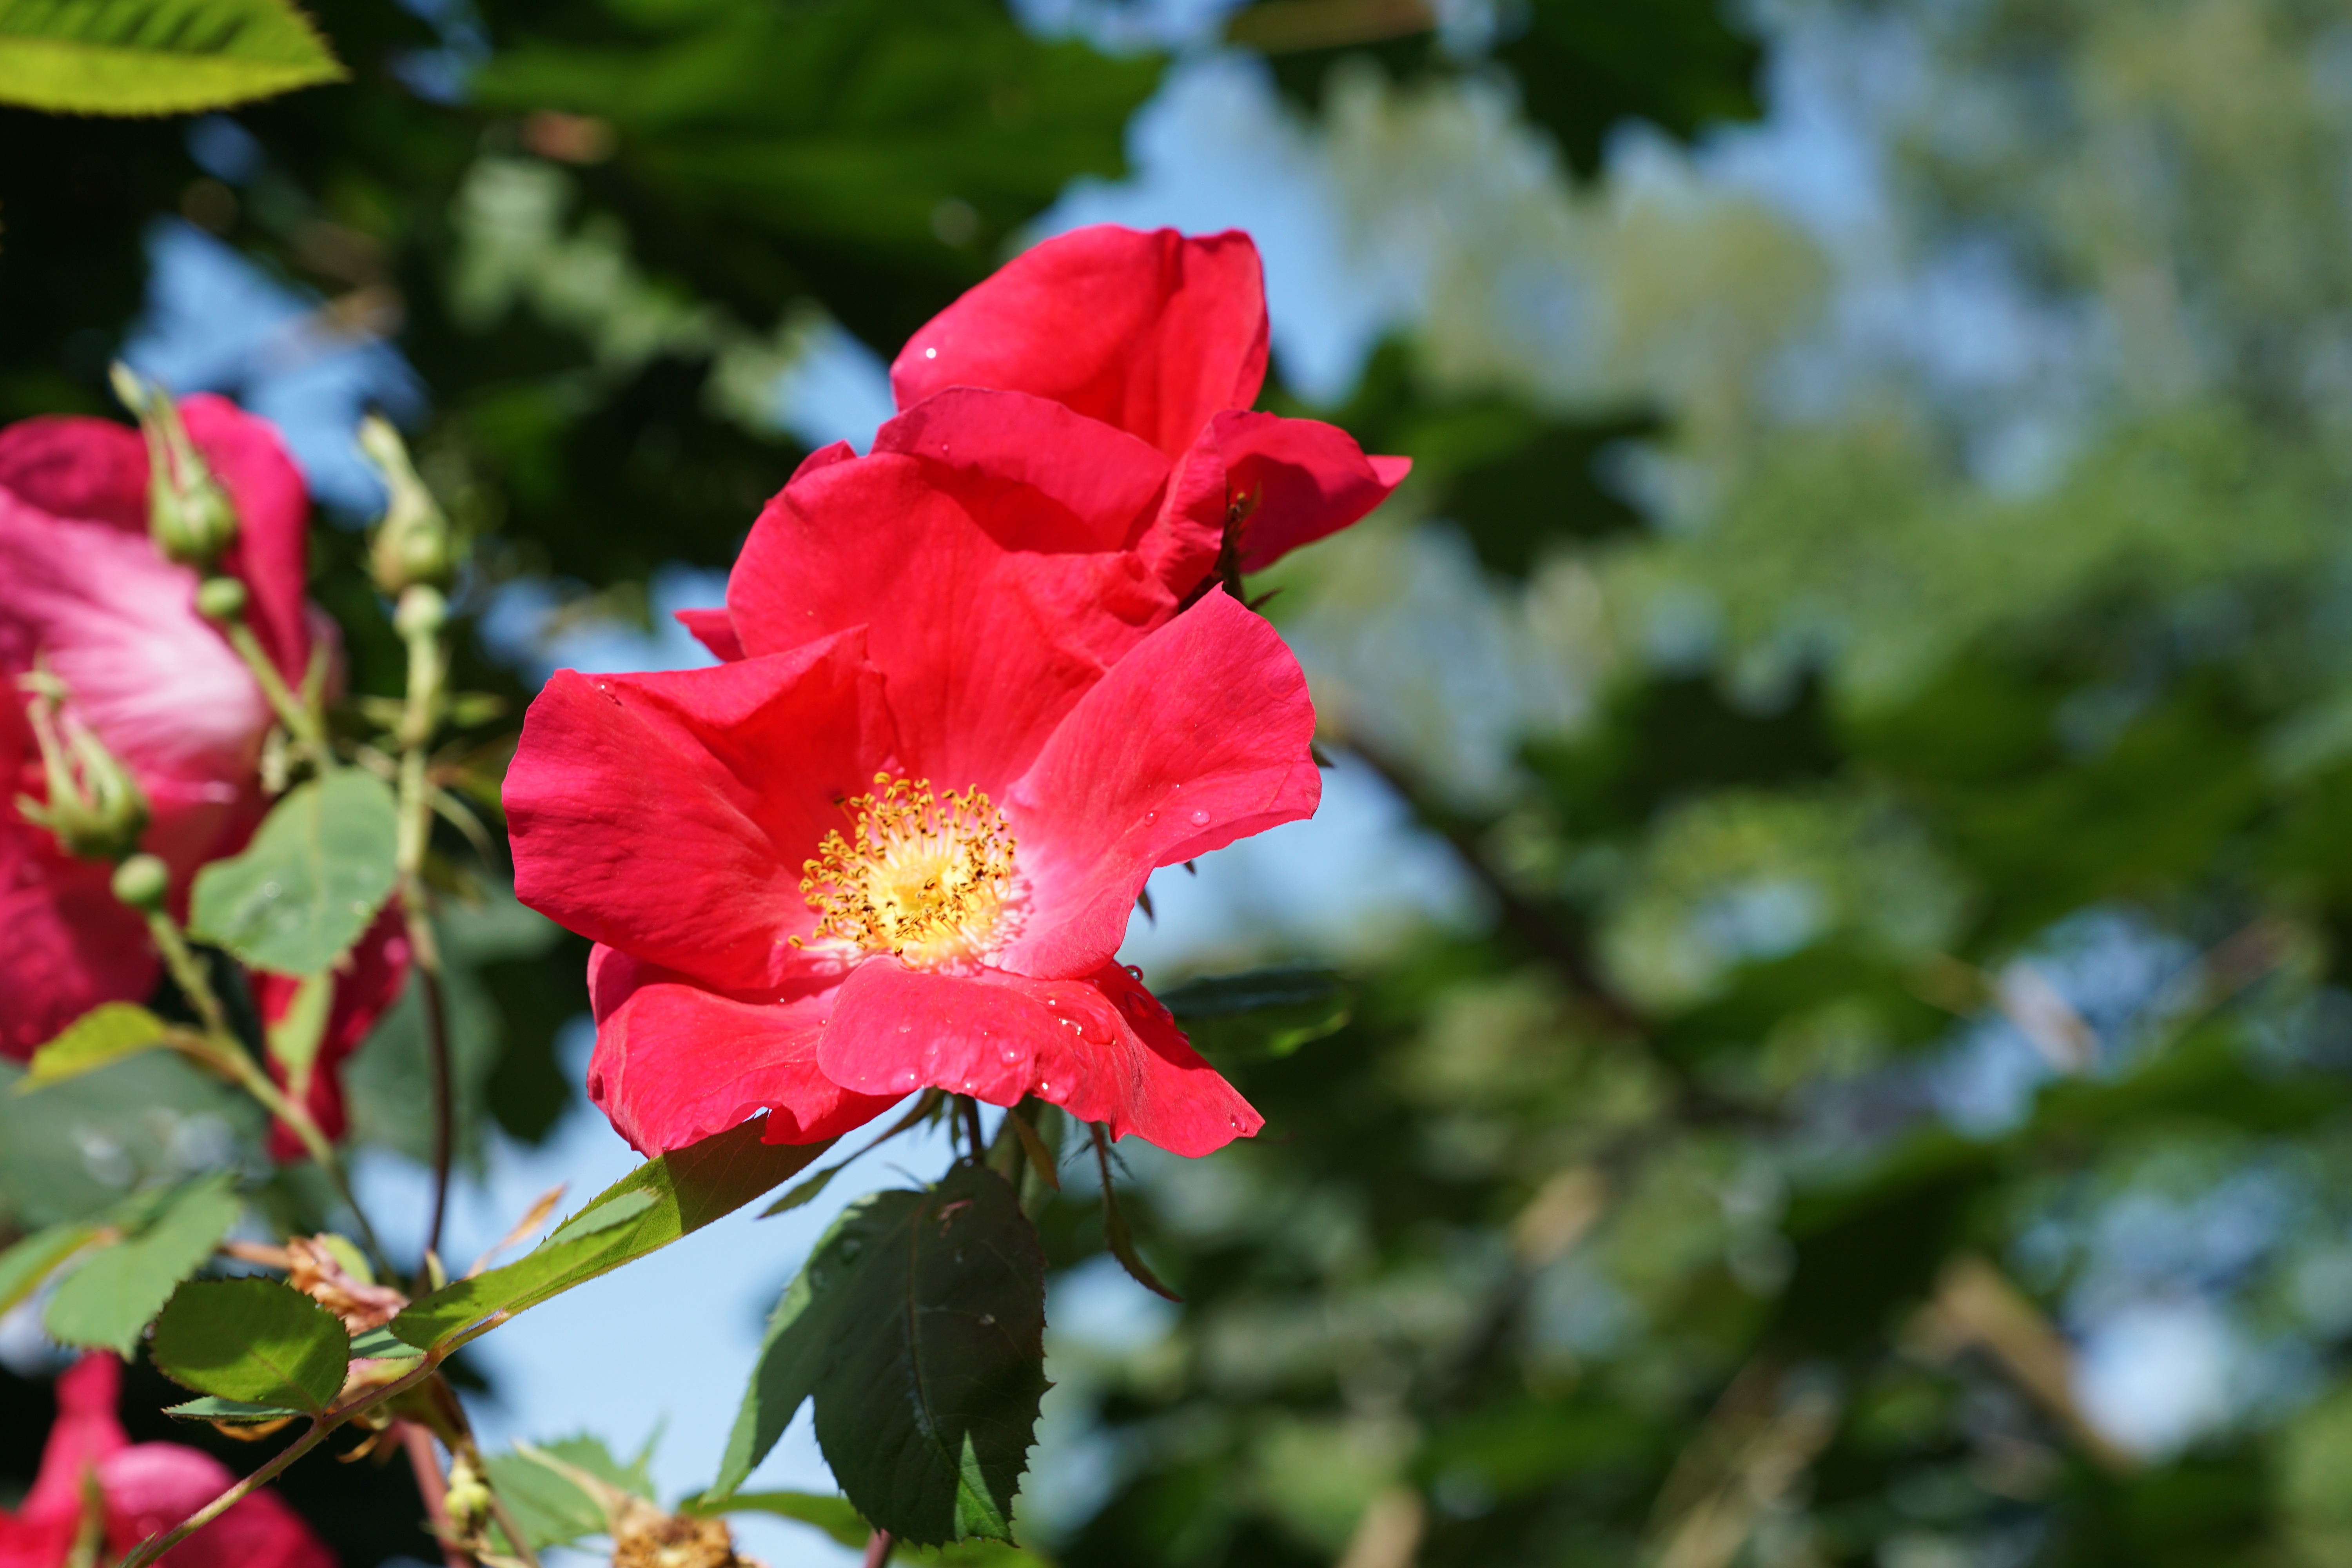
tree, nature, blossom, plant, flower, petal, bush, rose, green, red, drink, botany, yellow, flora, variety, shrub, tee, macro photography, flowering plant, garden roses, rose family, land plant